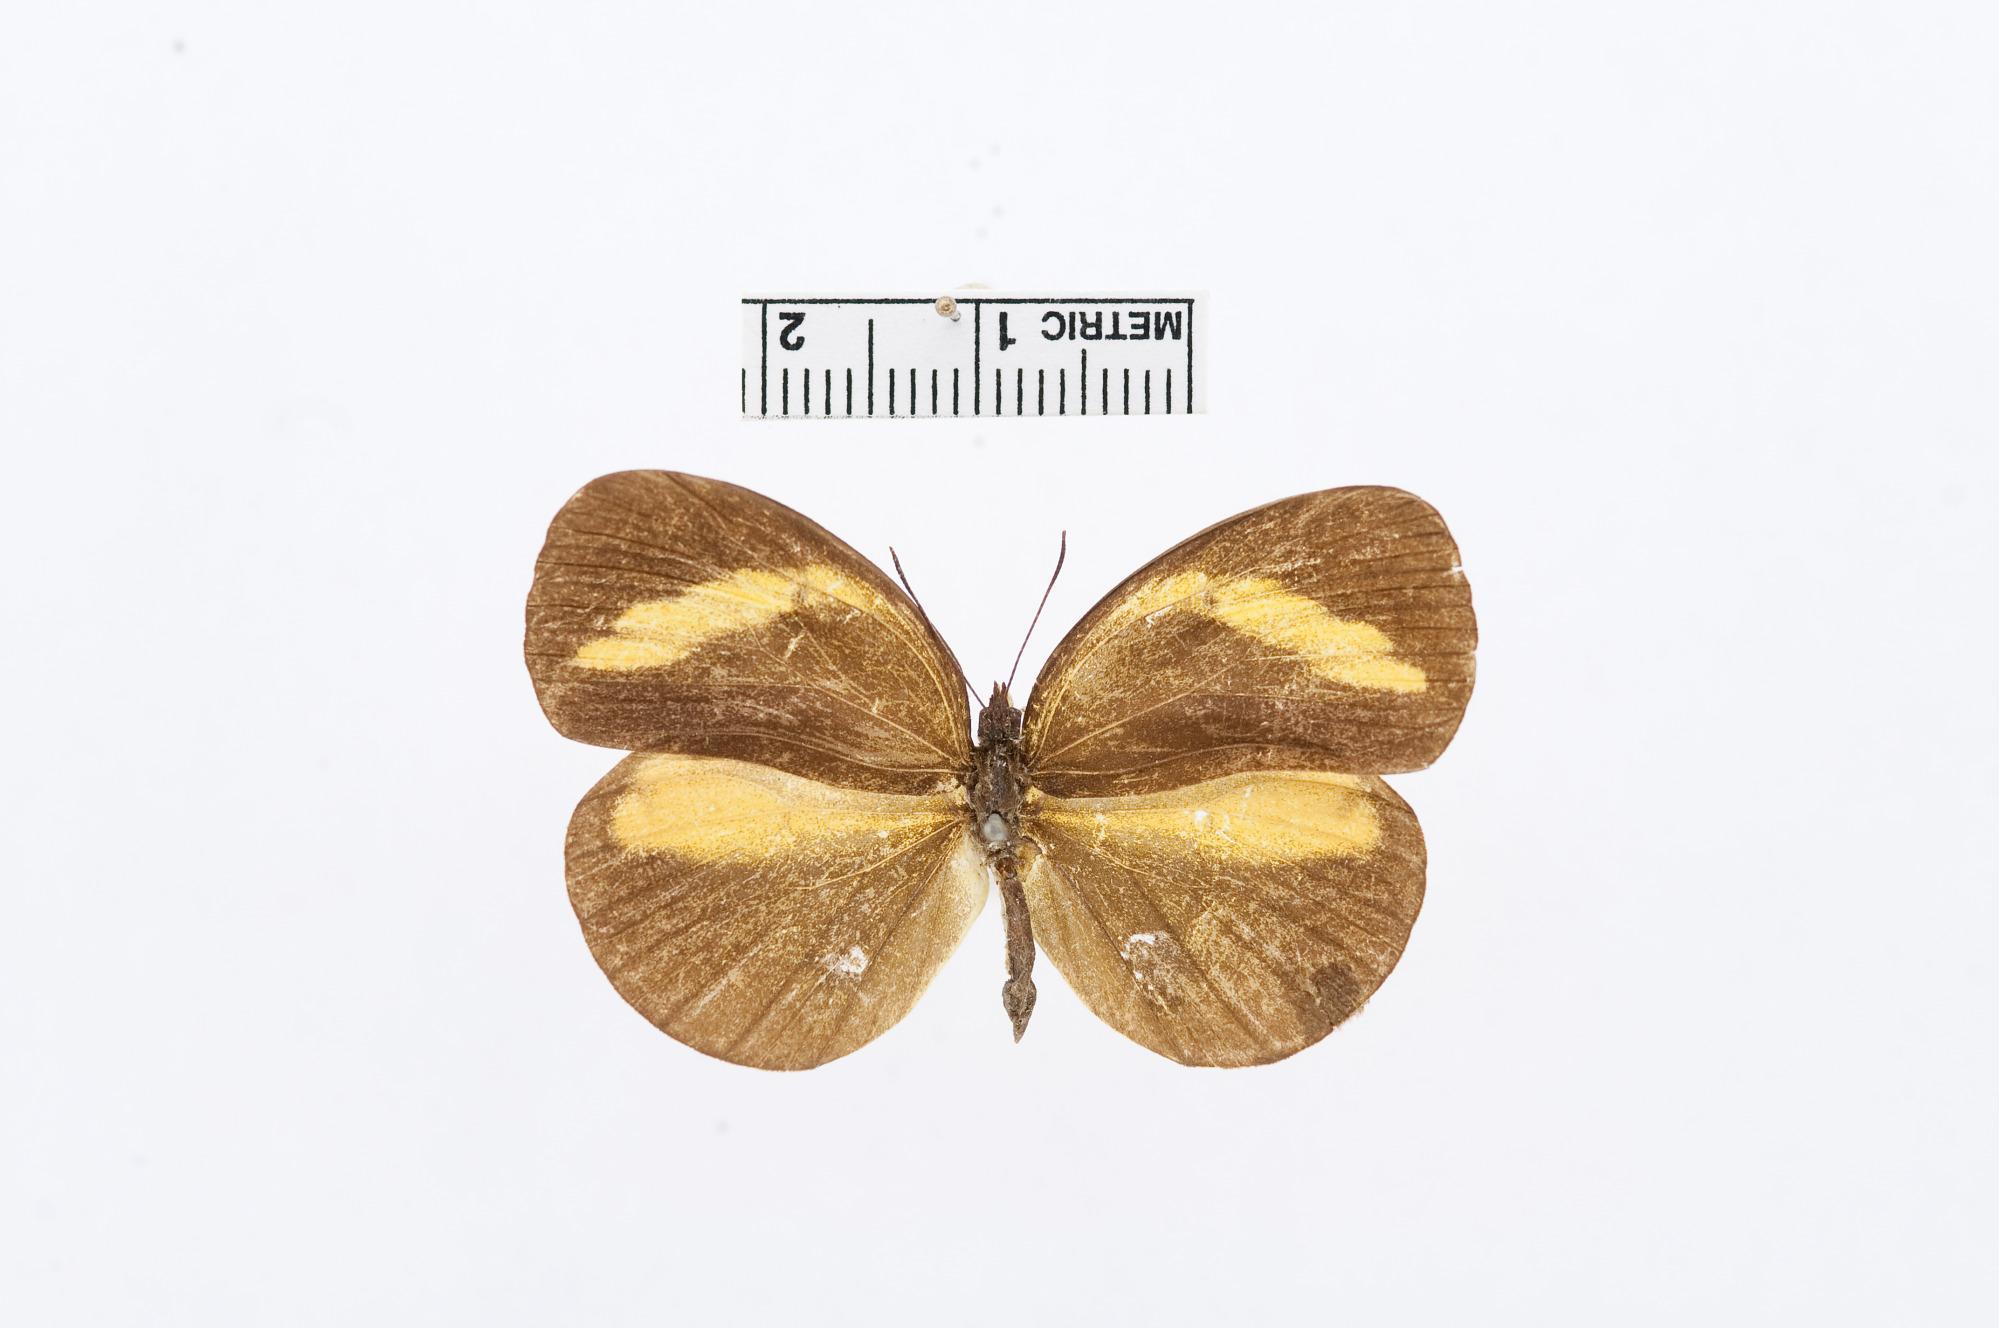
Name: Eurema tominia
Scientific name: Eurema tominia
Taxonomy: Animalia, Arthropoda, Hexapoda, Insecta, Lepidoptera, Pieridae, Coliadinae